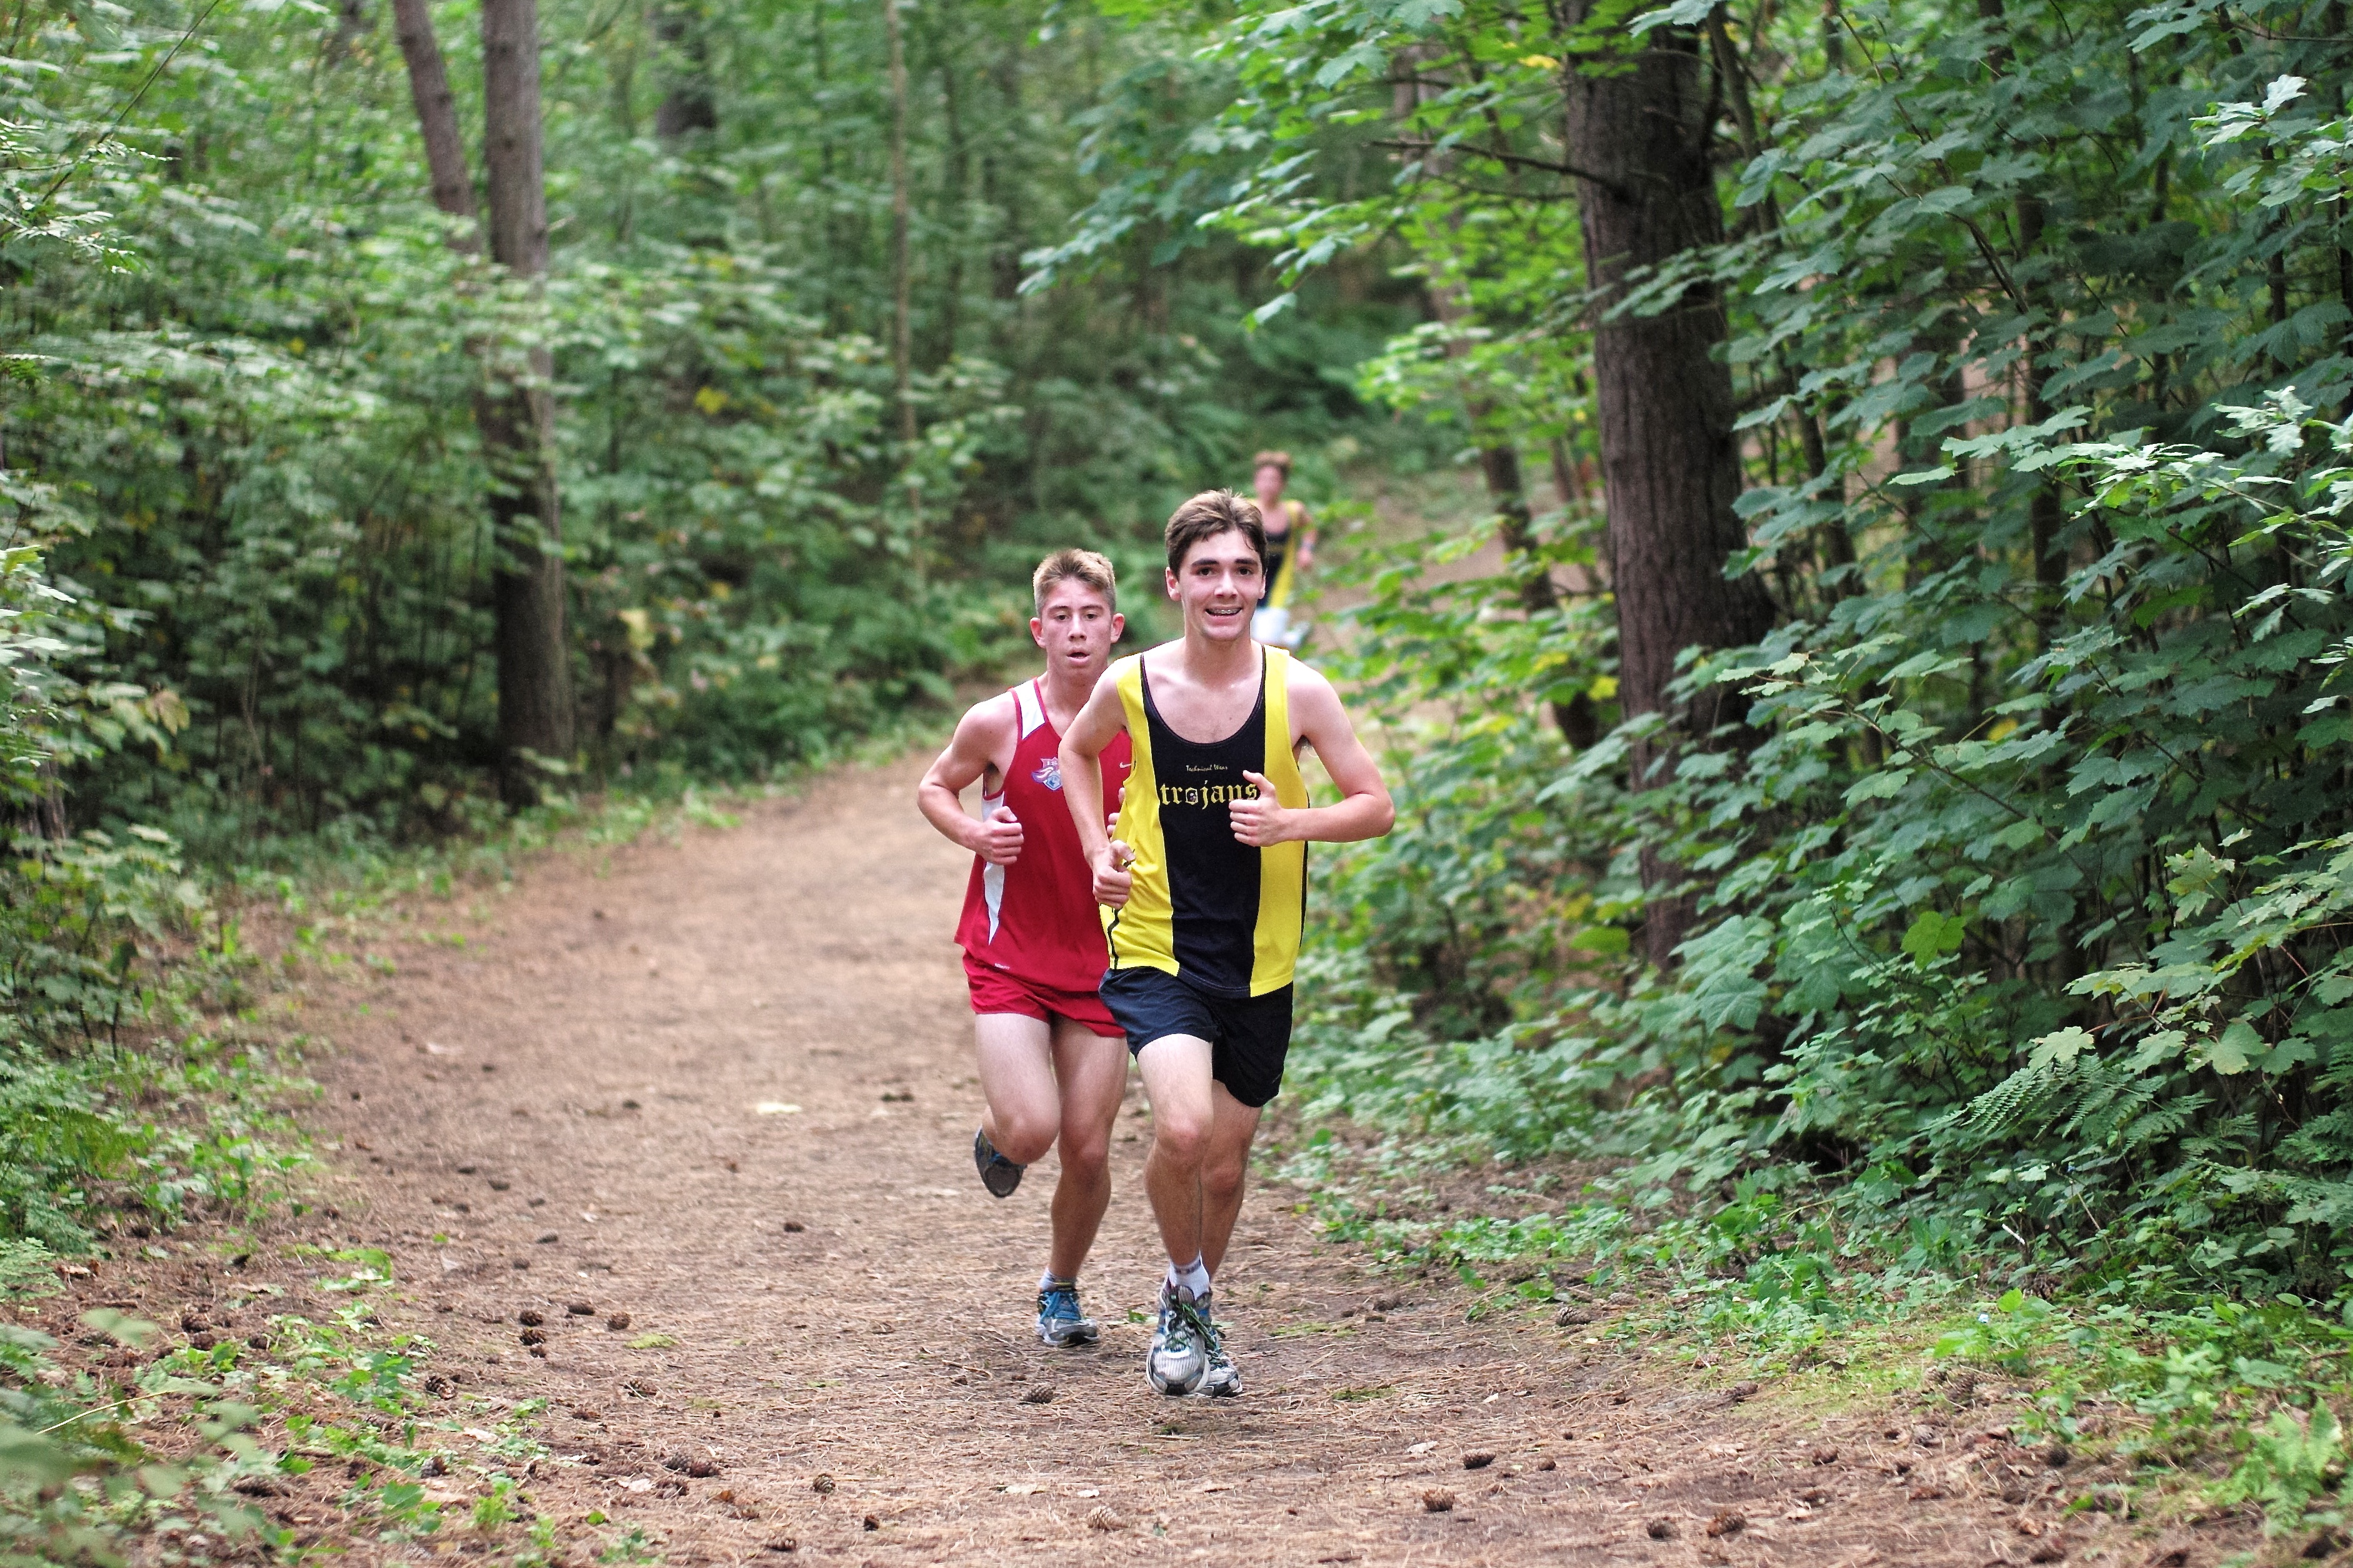
walking, person, trail, running, country, recreation, jogging, cross, race, competition, holland, hague, netherlands, girls, m, american, sports, boys, 50, school, runners, endurance, leica, 240, summilux, wassenaar, athletics, meet, xc, mountain biking, physical exercise, outdoor recreation, human action, endurance sports, ultramarathon, duathlon, cross country running, cross country cycling